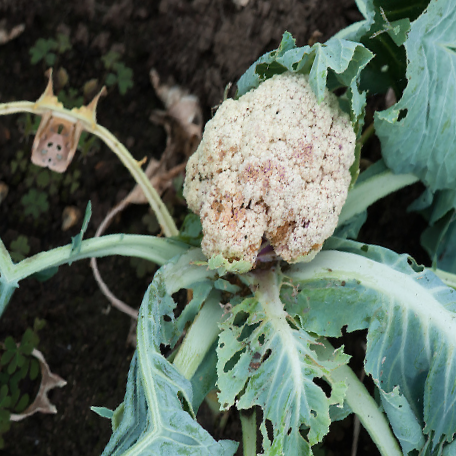
Label: Bacterial spot rot